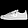
Label: Sneaker